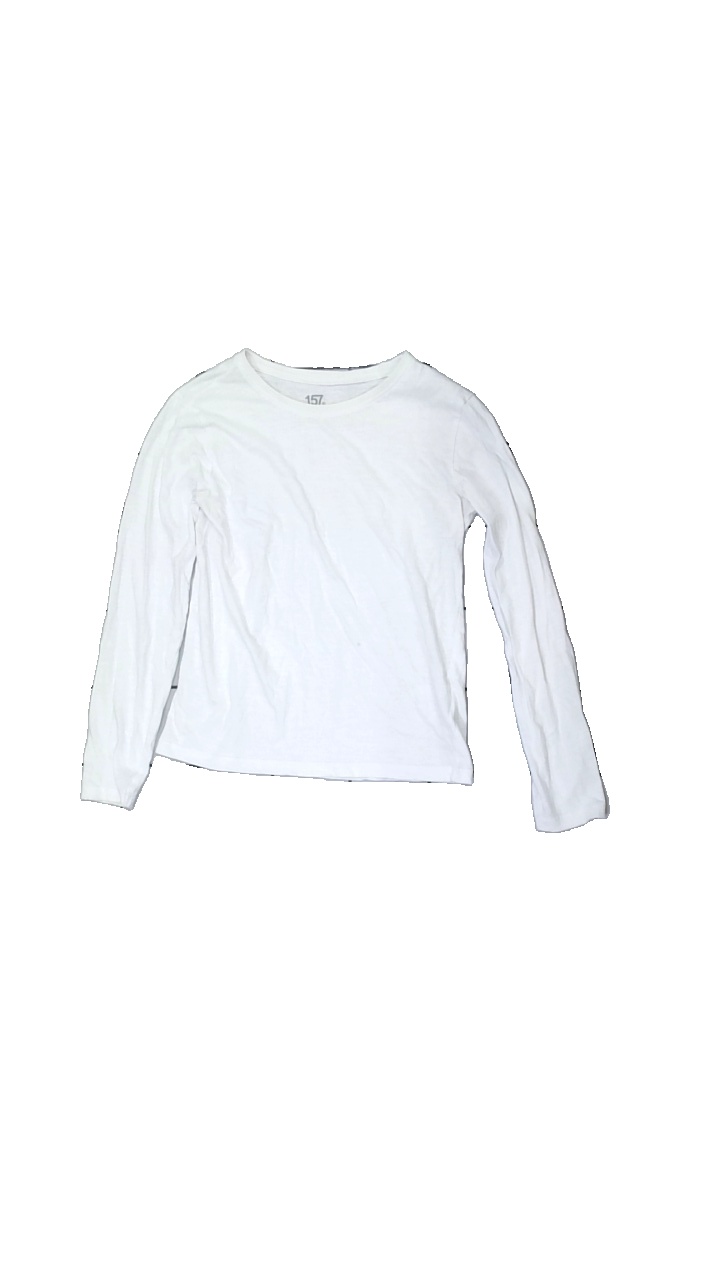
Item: Top (Children)
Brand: Lager 157
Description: Crooked seams
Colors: White
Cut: Regular
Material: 100% Cotton
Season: All
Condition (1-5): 2
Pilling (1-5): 5
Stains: Minor
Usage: Export
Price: <50